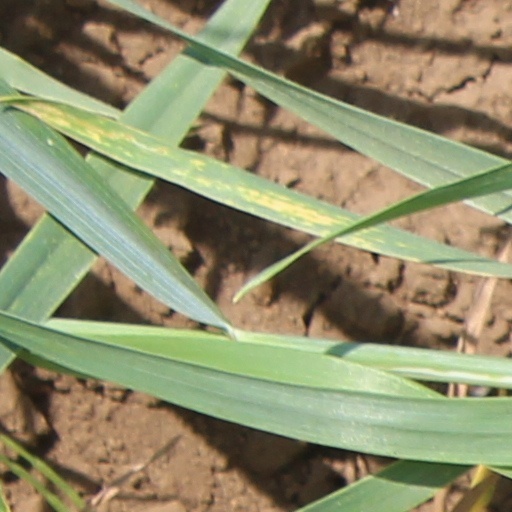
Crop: wheat